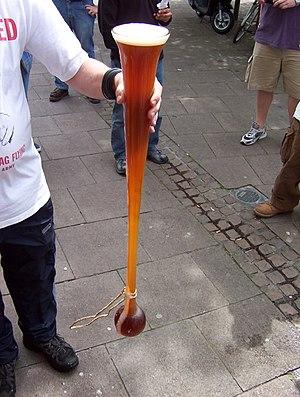
Un yard glass est un très grand verre à bière utilisé, dans la tradition britannique, pour boire un yard d'ale, un type de bière. Ce verre a habituellement une contenance de 1,4 litre.
On appelle verre à bière tout récipient destiné à boire de la bière.